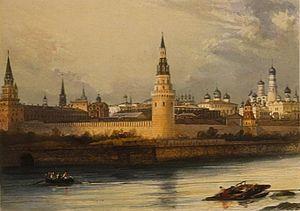
Noël Marie Paymal Lerebours, né à Paris le 16 février 1807 et mort à Neuilly-sur-Seine le 23 juillet 1873, est un opticien et daguerréotypiste français.